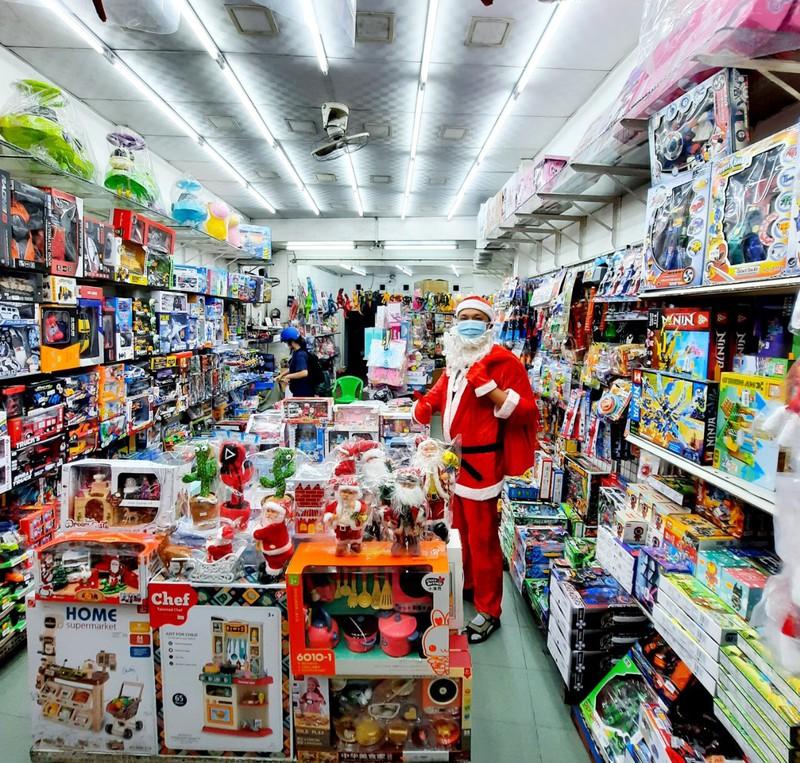
người đứng gần cái ghế nhựa màu xanh lá đeo cái cặp màu đen